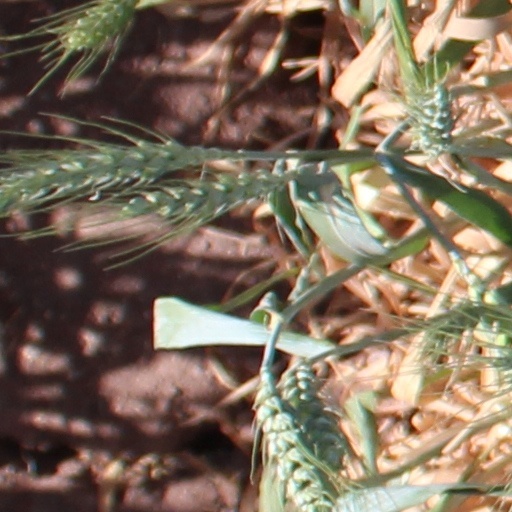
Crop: wheat